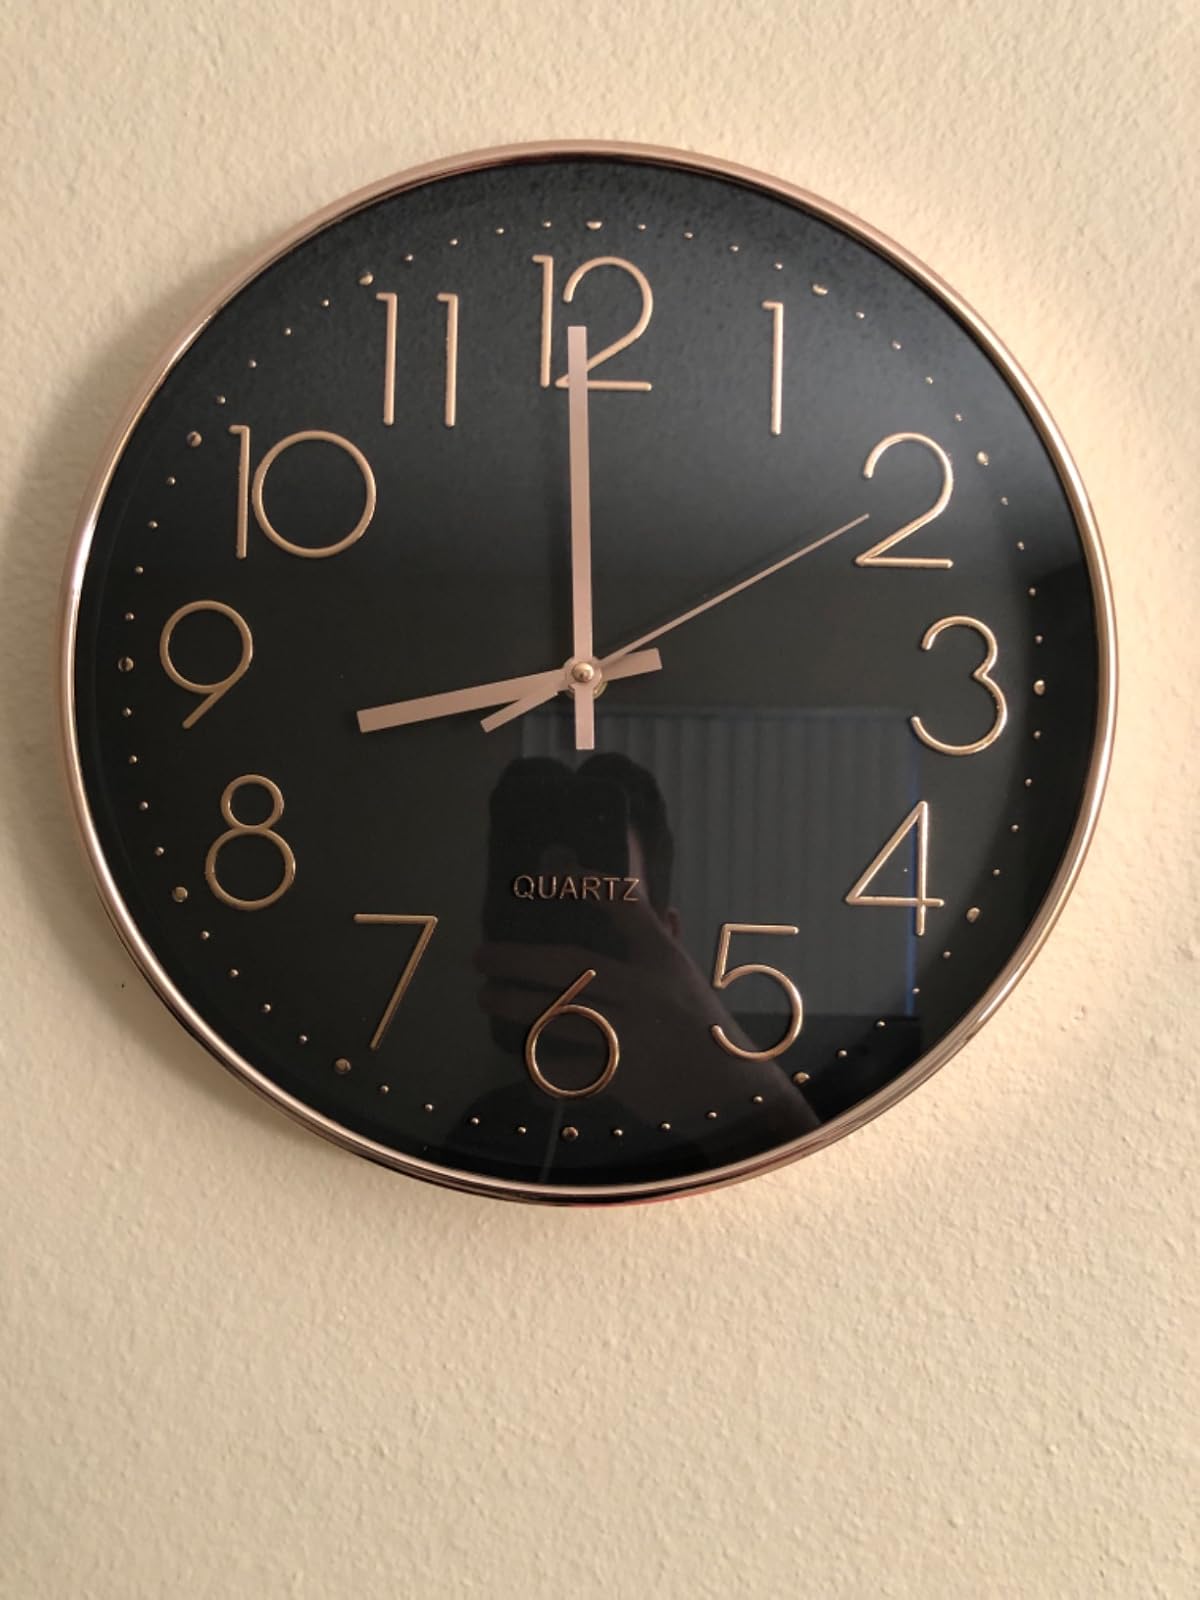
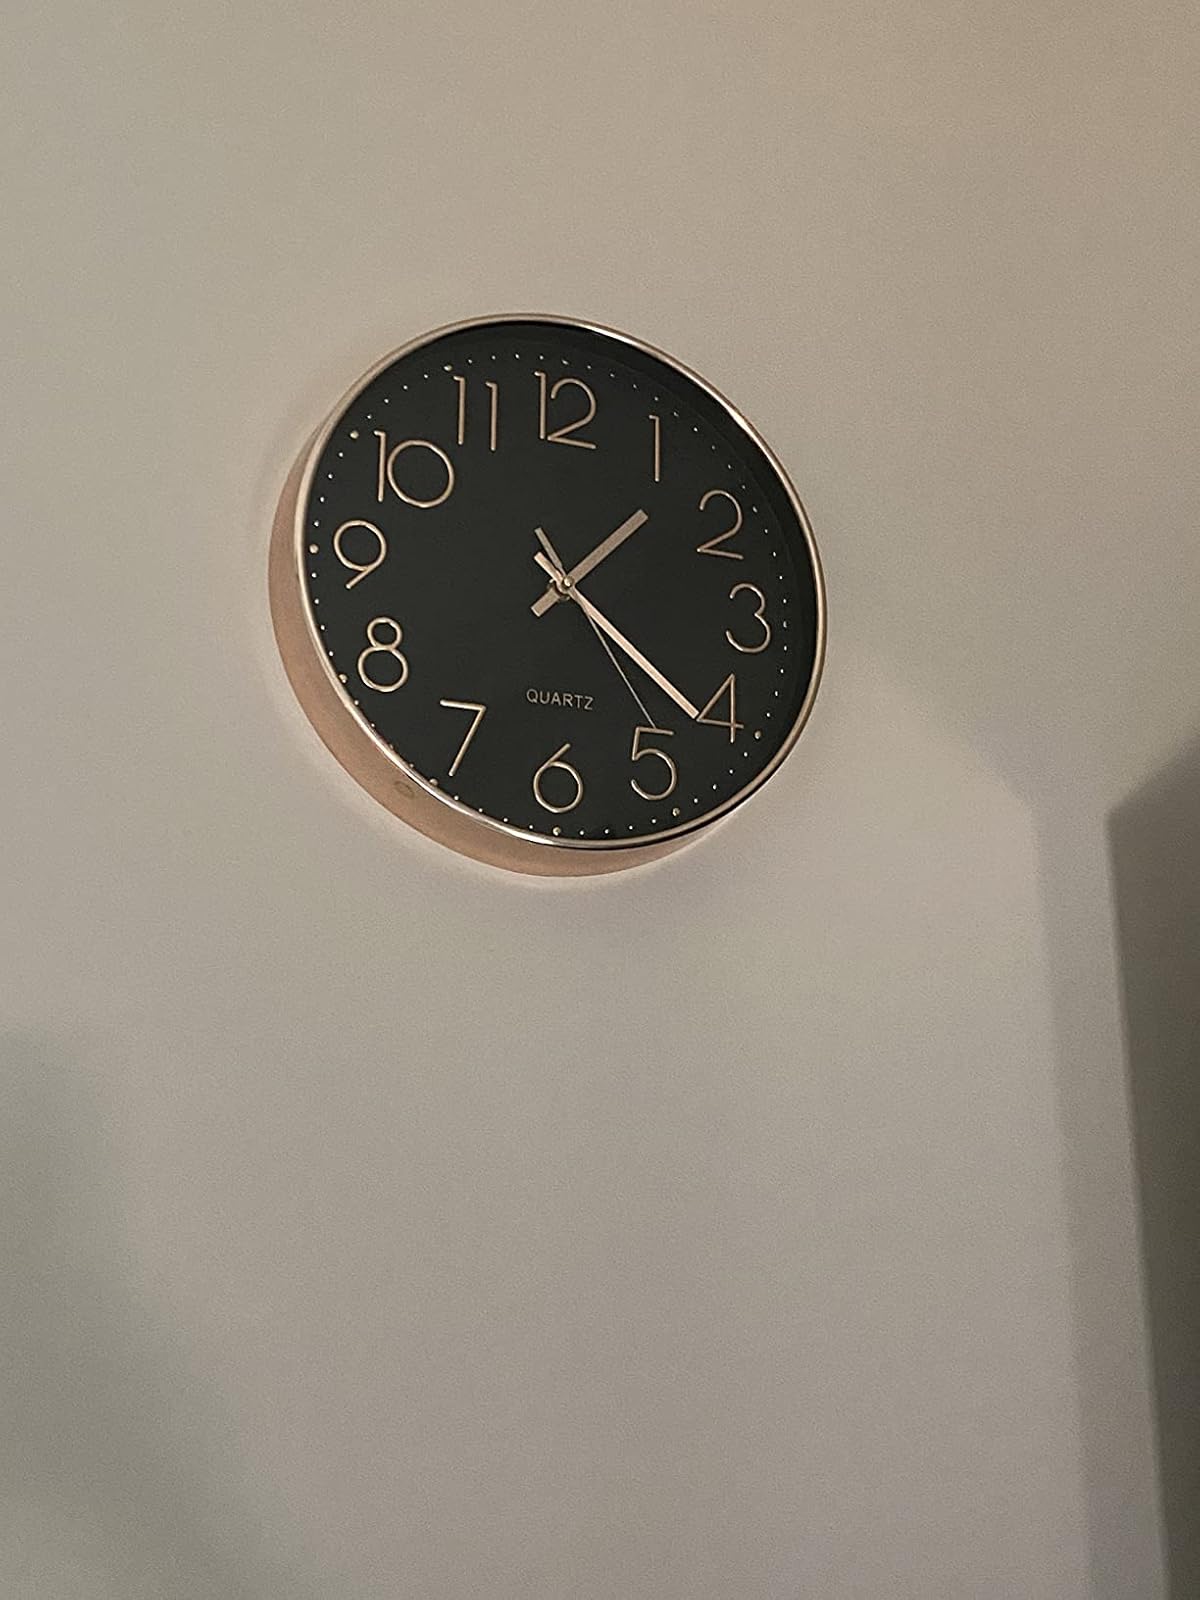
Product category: clock
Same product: yes